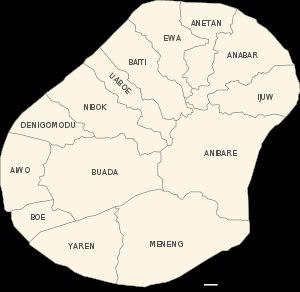
Les districts de Nauru sont l'unique division administrative de ce pays d'Océanie composé d'une unique île située au nord-est de l'Australie.
ISO 3166-2:NR sont les codes ISO 3166-2 attribués à la première division administrative de Nauru, par conséquent ses districts.